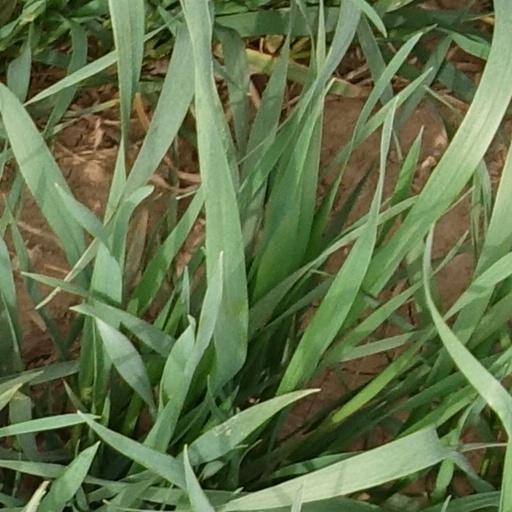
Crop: wheat